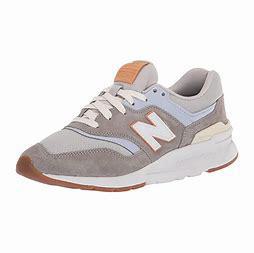
Brand: New
Model: Balance New Balance 997H